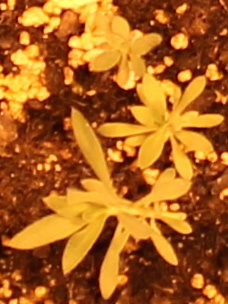
Label: Kochia